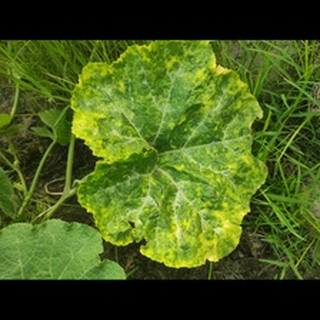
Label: pumpkin_bacterial_leaf_spot